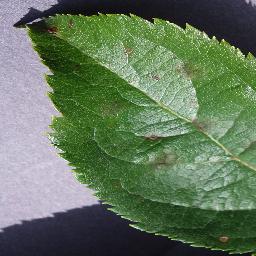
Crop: apple
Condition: scab